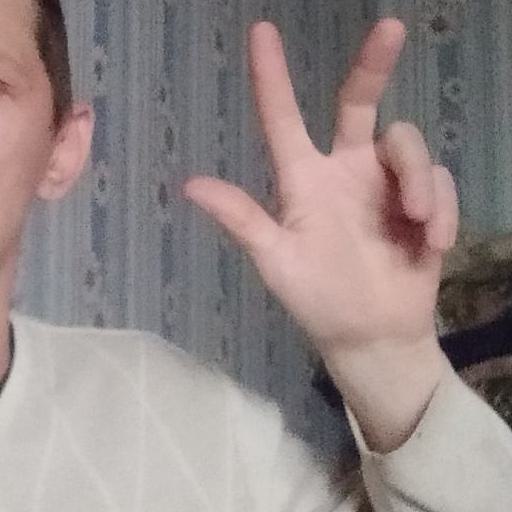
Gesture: three2